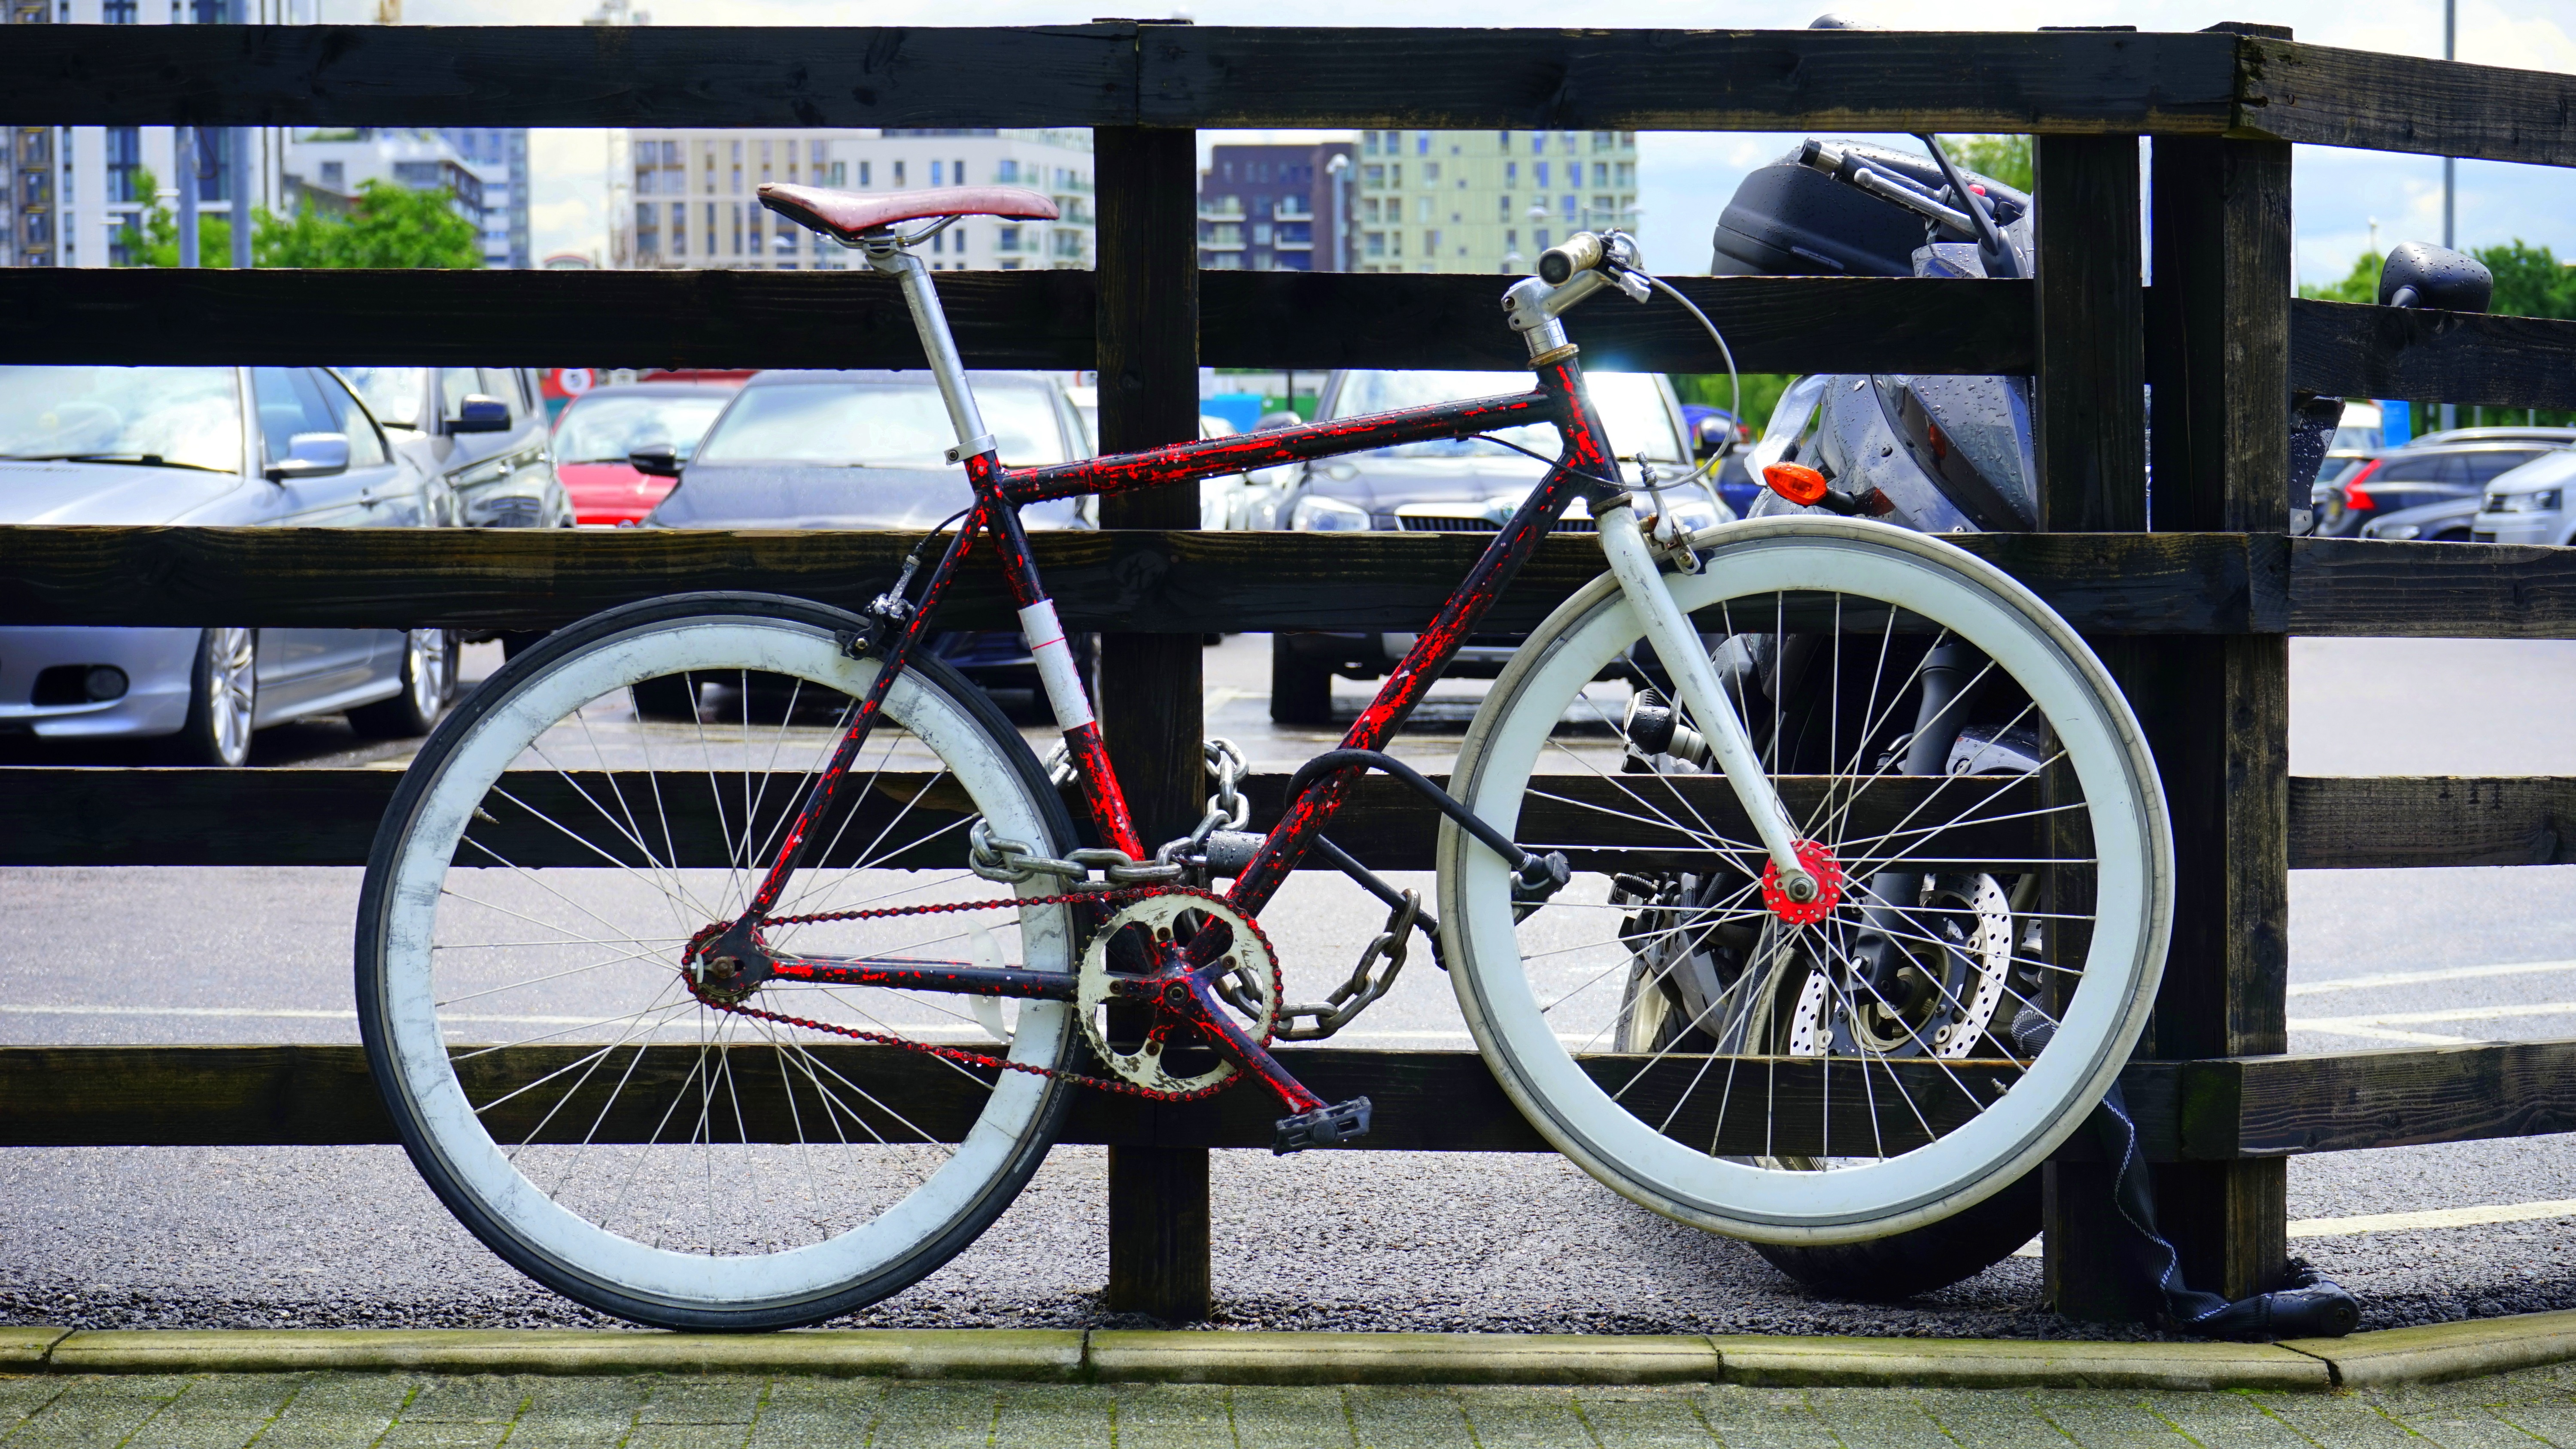
street, wheel, retro, chain, bicycle, bike, vehicle, cycle, sports equipment, pedal, mountain bike, outdoors, cycling, sports, biking, style, sony a7, road cycling, land vehicle, cycle sport, bicycle racing, bicycle motocross, bmx bike, freestyle bmx, road bicycle, racing bicycle